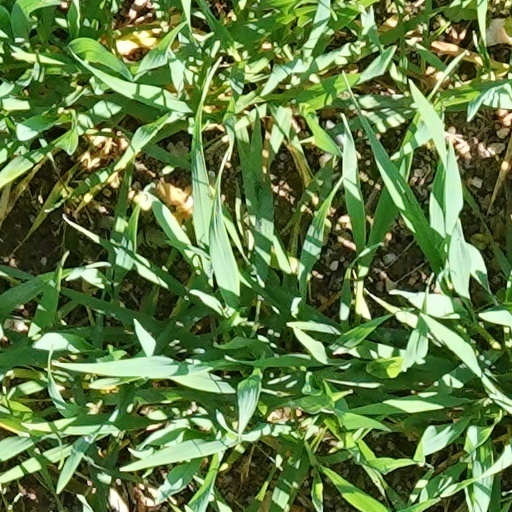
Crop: wheat